Bicidyahan

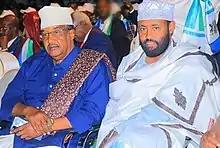
Bicidyahan Sultan

The Bicidyahan are Somali sub-clan part of the larger Majeerteen branch of Darod clans. Bicidyahan is the nickname of Ali Ibrahim Jibra'il, the forefather of the clan.